Chia-ying Yeh

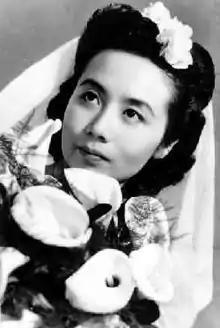
Chia-ying Yeh's wedding photo (1948)

Florence Chia-ying Yeh (July 2, 1924 – November 24, 2024), also known as Ye Jiaying, Jialing, and by her married name Chia-ying Yeh Chao, was a Chinese-born Taiwanese-Canadian poet and sinologist. She was a scholar of classical Chinese poetry. Yeh taught for 20 years at the University of British Columbia (UBC), and was a professor emerita from her retirement in 1989. She was a Fellow of the Royal Society of Canada. After retiring from UBC, she taught at Nankai University in Tianjin, where she was the founding Director of the Institute of Chinese Classical Culture.